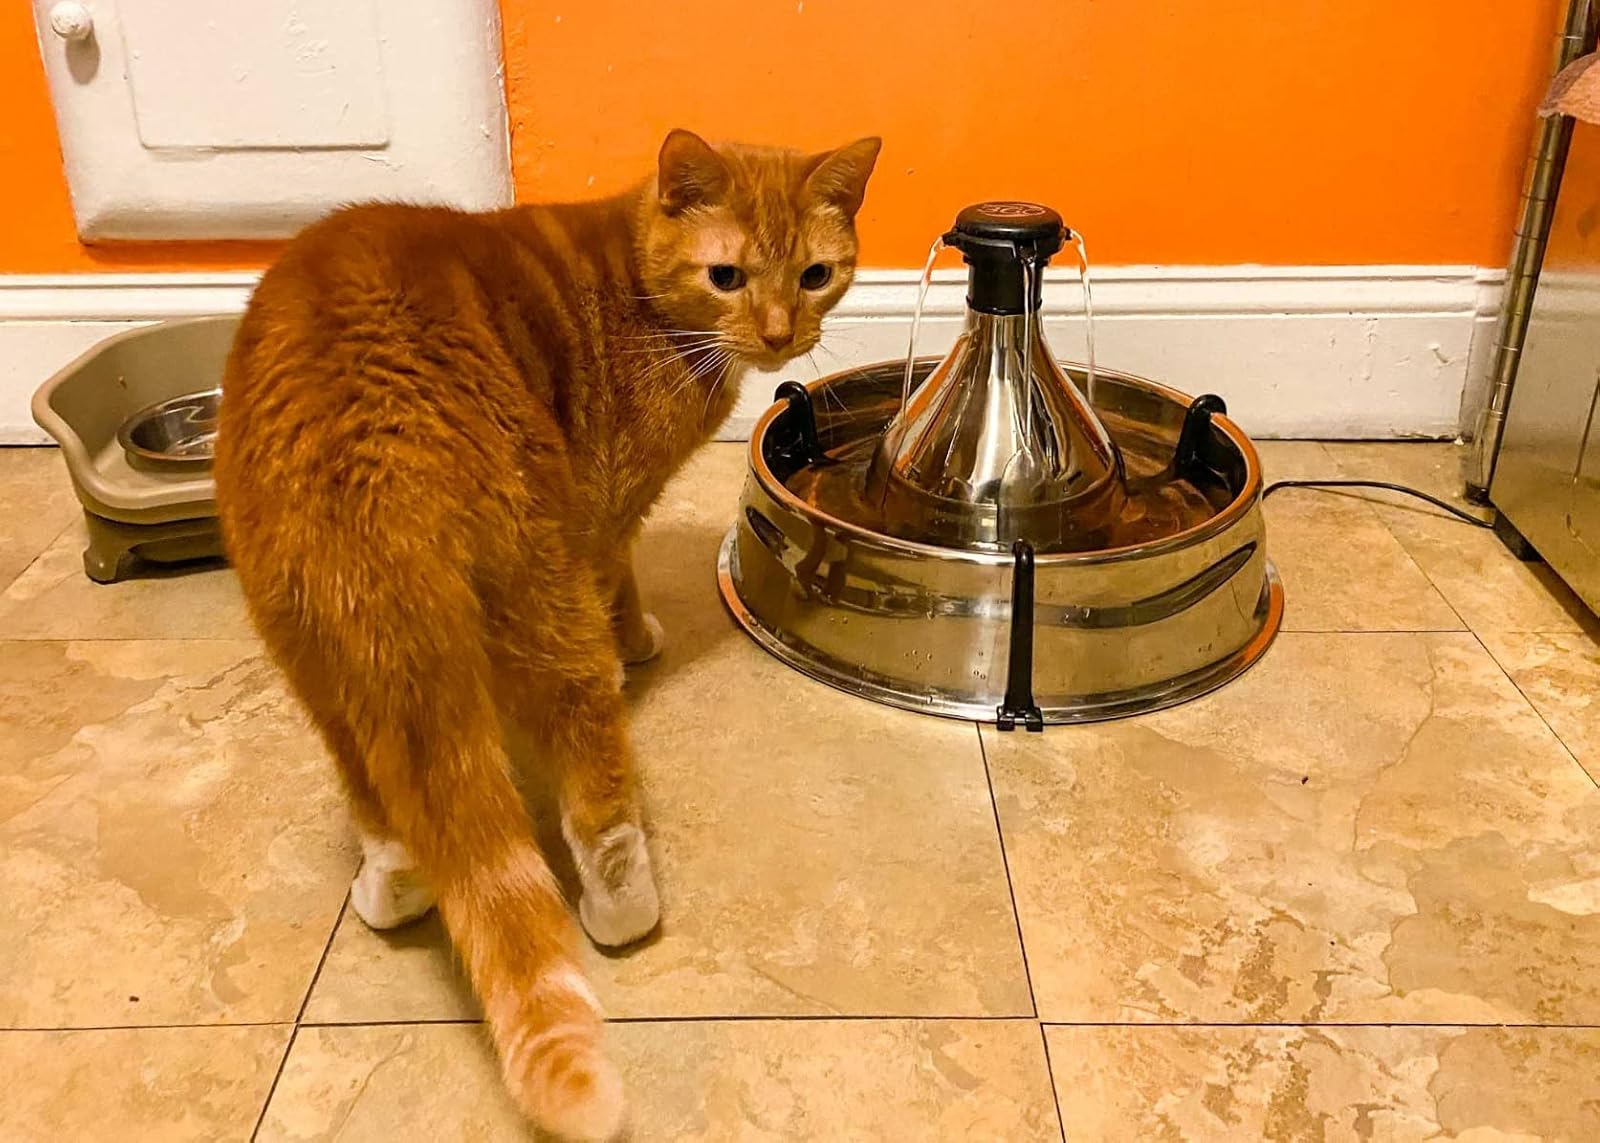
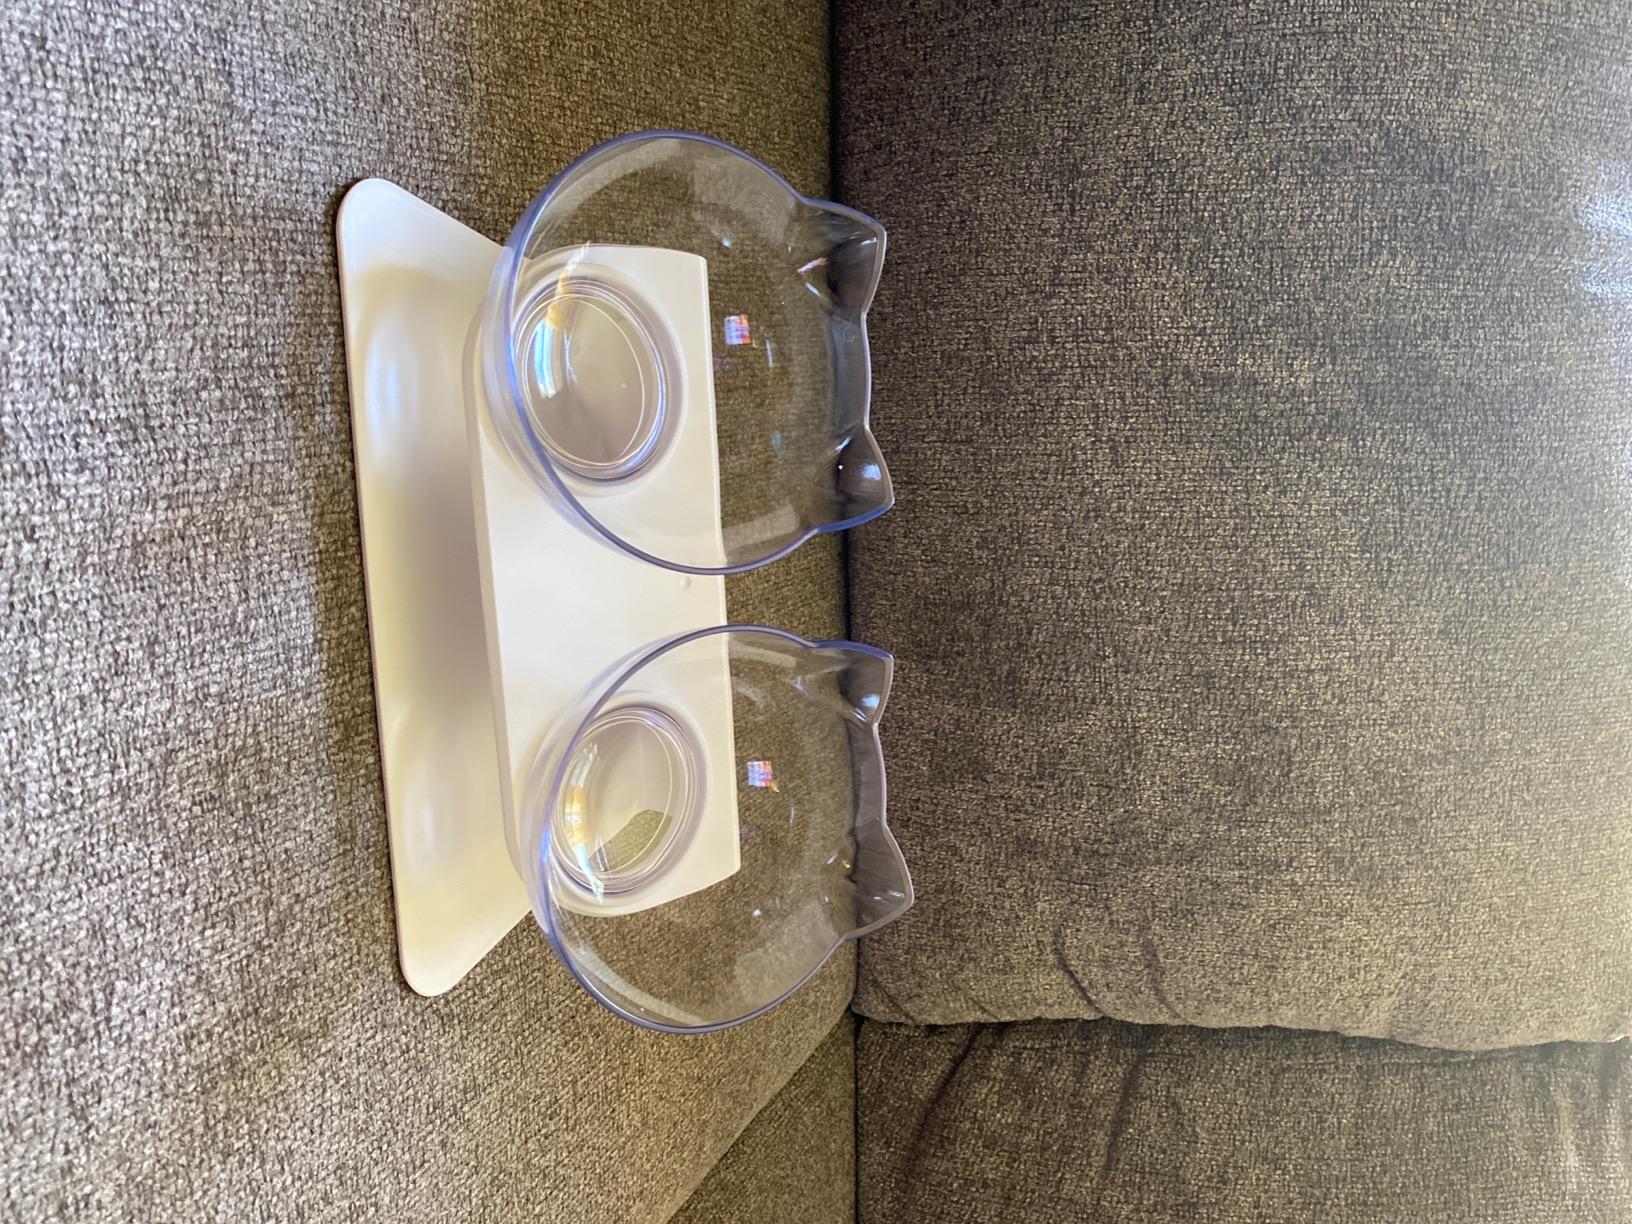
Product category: items_bowl
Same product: no